ThinkPad

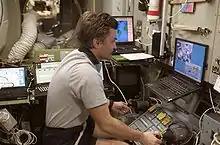
ThinkPads in use aboard the International Space Station, including 760, 770, and A21p models (2004)

Several unique features have appeared in the ThinkPad line, like drive protection, a TrackPoint, or Trusted Platform Module chips.